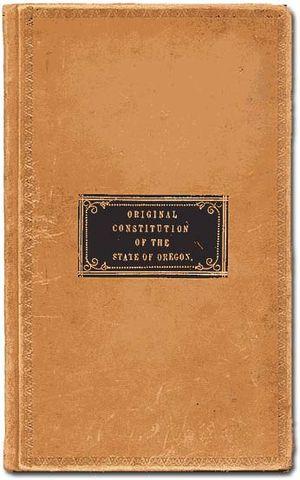
L'histoire des pionniers d'Oregon couvre la période de 1806 à 1890 de l'histoire d'Oregon. Les pionniers et trappeurs, principalement de descendance européenne, ont voyagé vers l'ouest en Amérique du Nord pour explorer et s'établir à l'ouest des montagnes Rocheuses et au nord de la Californie. Certains voyagèrent aussi en bateau par l'océan Pacifique, soit directement depuis le cap Horn, soit en faisant escale au Panama. La période commence avec l'exploration du bas Columbia par Robert Gray, qui lui donnera le nom de son navire Columbia Rediviva, et George Vancouver en 1792. Elle continuera avec l'expédition Lewis et Clark dans l'Oregon Country, et jusqu'en 1890 lorsque les voies ferrées et les centres urbains en firent un état plus stable.